SCR-270

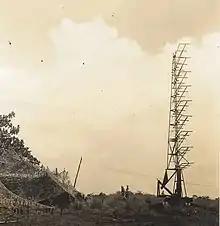
1942 photo of the SCR-270 utilized by the Marine Corps' Early Warning Detachment during the Battle of Guadalcanal.

SCR-270 serial number 012 was installed at Opana Point, Hawaii on the morning of 7 December 1941, manned by two privates, George Elliot and Joseph Lockard. Though the set was supposed to shut down at 7 that morning, the soldiers decided to get additional training time since the truck scheduled to take them to breakfast was late. At 7:02 they detected aircraft approaching Oahu at a distance of and Lockard telephoned the information center at Fort Shafter and reported "Large number of planes coming in from the north, three points east". The operator taking his report passed on the information repeating that the operator emphasized he had never seen anything like it, and it was "an awful big flight."